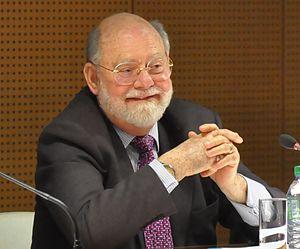
Pierre Bourguignon,Maire de Sotteville-Lès-Rouen
Pierre Bourguignon est un homme politique français né le 6 février 1942 à Rouen et mort le 27 mars 2019 à Saint-Aubin-lès-Elbeuf.